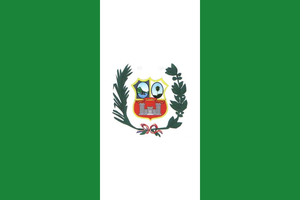
Le département de l'Alto Paraguay est une subdivision du Paraguay.